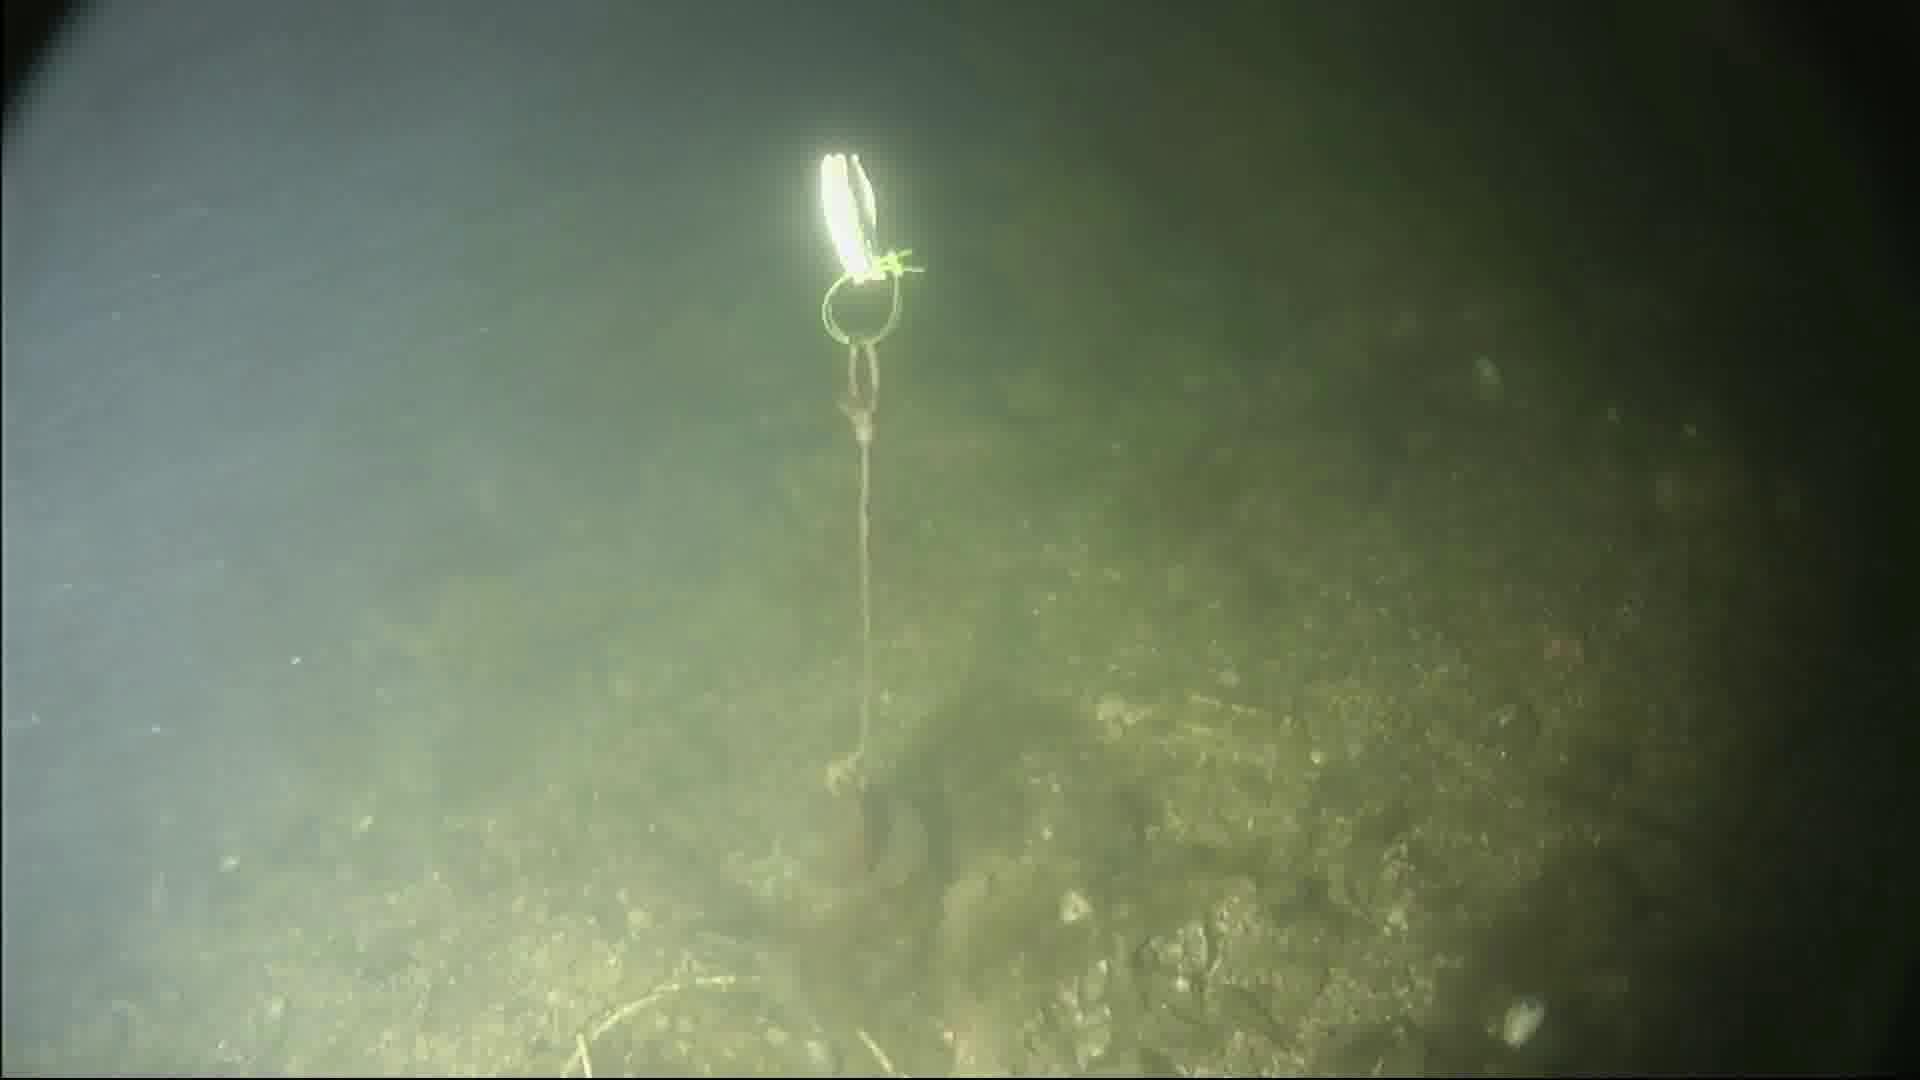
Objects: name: fish
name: crab